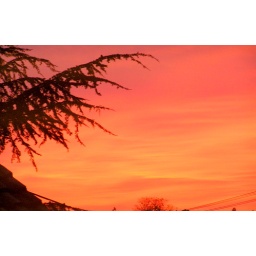
Taken over the roof of the next door house first thing in the morning.